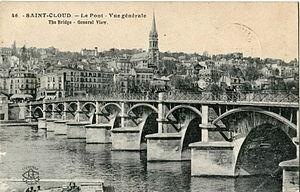
Carte postale ancienne éditée par Abeille à Paris, n°46
Le pont de Saint-Cloud est un pont métallique qui enjambe la Seine entre Boulogne-Billancourt et Saint-Cloud, dans le département français des Hauts-de-Seine. Lors d'un comptage effectué en 2007 à proximité du pont, au moyen de boucles SITER, le trafic moyen journalier annuel s'élevait à 34 745 véhicules. Il est traversé par la RD 307.
Saint-Cloud est une commune française située dans le département des Hauts-de-Seine, en région Île-de-France. Elle compte 30 193 habitants, appelés Clodoaldiens, lors du recensement de 2016. Huppée et résidentielle, elle est principalement connue pour le parc de Saint-Cloud qu'elle abrite.